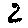
Label: 2